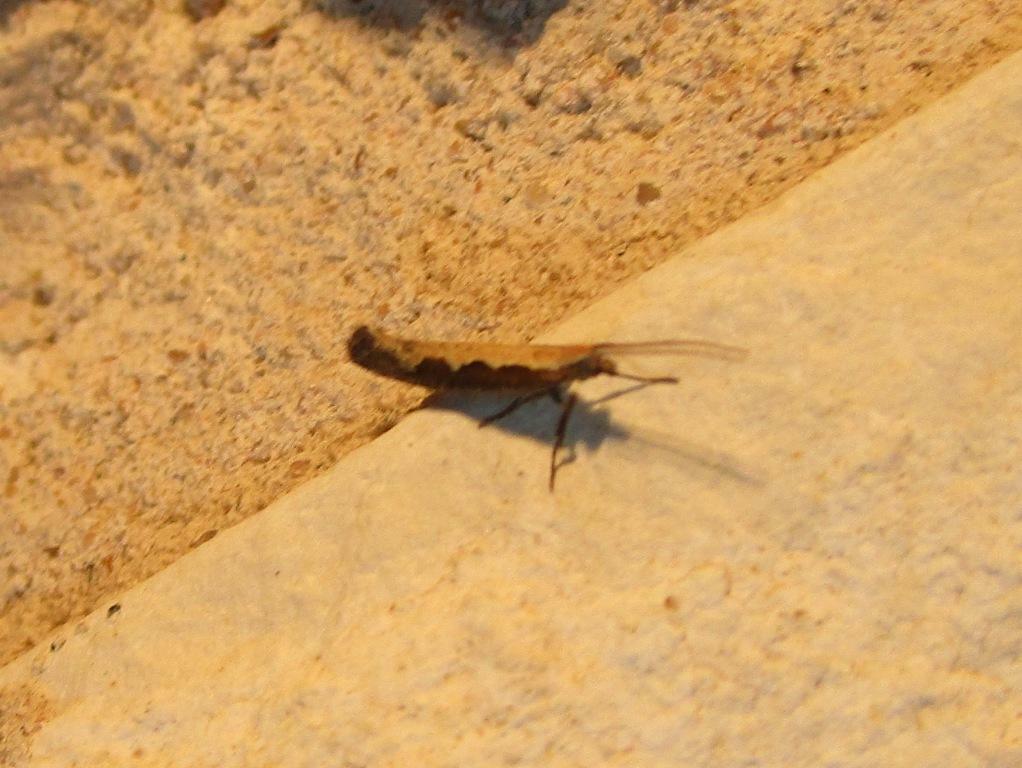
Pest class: diamondback_moth